Torra di Seneca

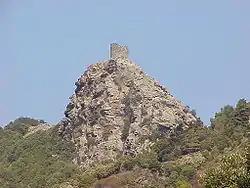

The Tower of Seneca is a ruined Genoese tower located in the commune of Luri in the Cap Corse region of the Corsica.